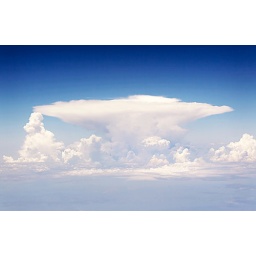
From the airplane window 30,000 feet over Baja, Mexico.